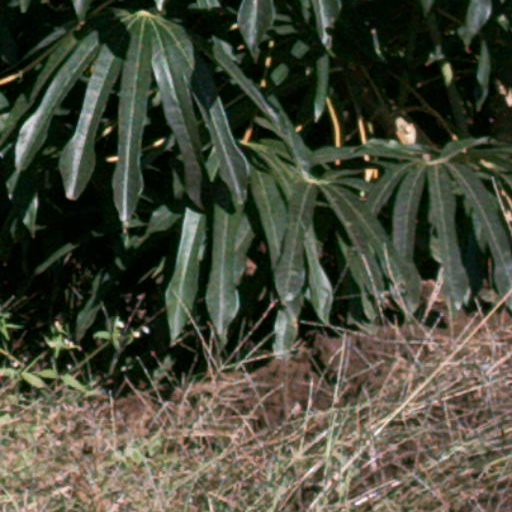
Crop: cassava